Scuola Normale Superiore di Pisa

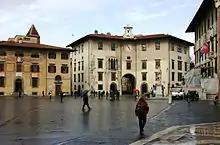
Piazza dei Cavalieri

The Scuola Normale is located in its original historical building, called Palazzo della Carovana, in Piazza dei Cavalieri, in the medieval centre of Pisa.